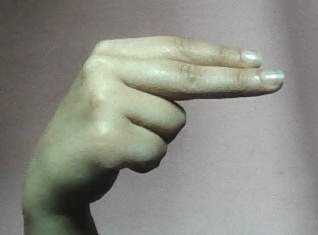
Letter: ain